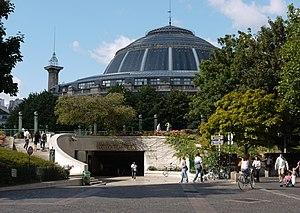
Entree Forum des Halles et Bourse de Commerce Paris
Le Forum des Halles est un centre commercial français installé sur le site des anciennes halles centrales de Paris. Il accueille quotidiennement 150 000 visiteurs.
La porte du Jour est une voie située dans le 1ᵉʳ arrondissement de Paris, en France.
Le métal commence à être utilisé dans l'architecture et le génie civil à la fin du XVIIIᵉ siècle et son essor, parallèle à celui de la révolution industrielle qui conditionne la production et le marché du fer et de la fonte, sera donc plus rapide en Angleterre que dans le reste de l'Europe, et sera ralenti par les guerres napoléoniennes.